Olivia Apartments

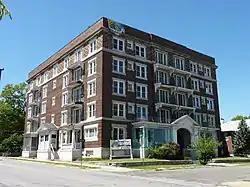

Olivia Apartments is a historic apartment building located at Joplin, Jasper County, Missouri. It was built in 1906 by a Canadian engineer who moved to Joplin during the mining boom and finished in October of 1906. It is a five-story, U-shaped, red brick building. It measures approximately 100 feet by 125 feet and features Bedford limestone ornamentation and light colored brick cross hatching.